Red Eye Records (label)

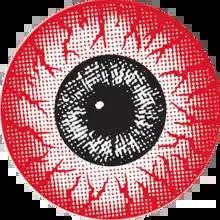
Red Eye Records

Red Eye Records was an independent record label started in 1985 in the rear of the pre-existing record store of the same name in Sydney, Australia. It had two sub-labels Black Eye Records and Third Eye. The label functioned independently for 5 years before entering into a joint venture with Polydor / PolyGram records. The partnership functioned successfully for six years achieving accredited Gold & Platinum sales for some Artists that wouldn't otherwise been possible without the joint venture arrangement. The partnership was amicably dissolved at the end of 1996 with label founder John Foy retaining ownership of the Red Eye Label company structure, as he does to the present. Some of the more successful Red Eye Artists continue to this day, either within their groups or as solo Artists. In 2018 Foy released his Snaps Crack Pop! book, a music career memoir of sorts also containing images from his parallel graphic career as Skull Printworks. The current owners of the Red Eye Label repertoire, Universal Music, have recently embarked on a program of issuing Red Eye's finest moments on vinyl, most for the first time in that again popular format.